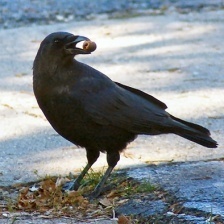
Species: CROW
Scientific name: CORVUS